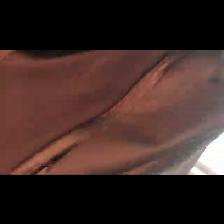
Label: NonHuman